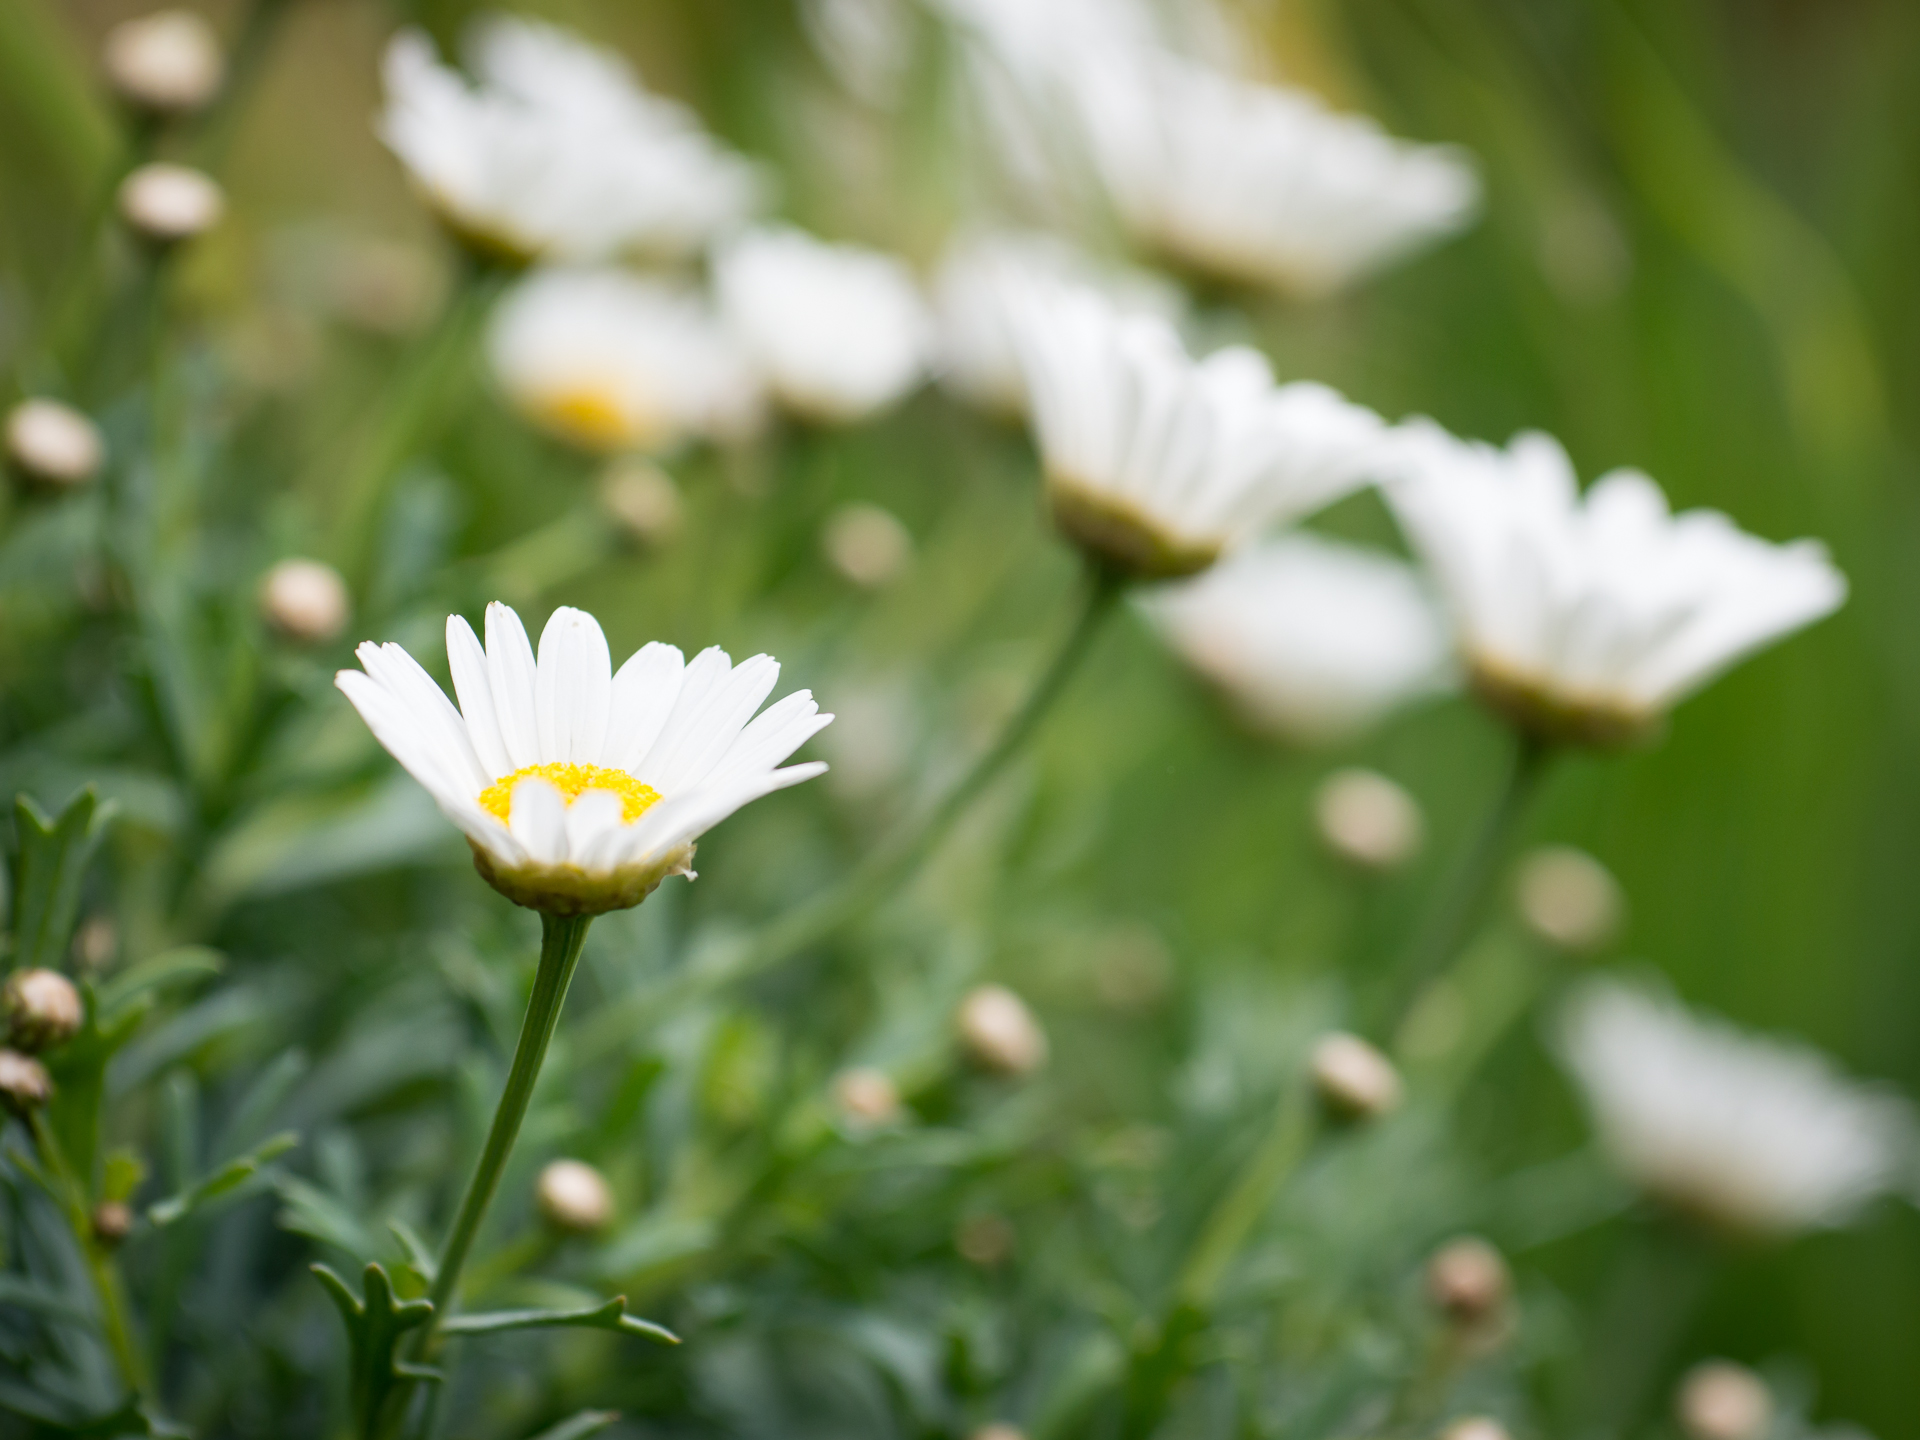
nature, grass, blossom, plant, field, lawn, meadow, prairie, flower, petal, daisy, spring, botany, flora, wildflower, close up, 2014, berlin, citypark, sigma60mmf28dn, g5, mft, panasoniclumix, macro photography, flowering plant, daisy family, oxeye daisy, land plant, chamaemelum nobile, garden cosmos